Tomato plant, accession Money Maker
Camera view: bottom (45 deg); turntable rotation: 180 degrees
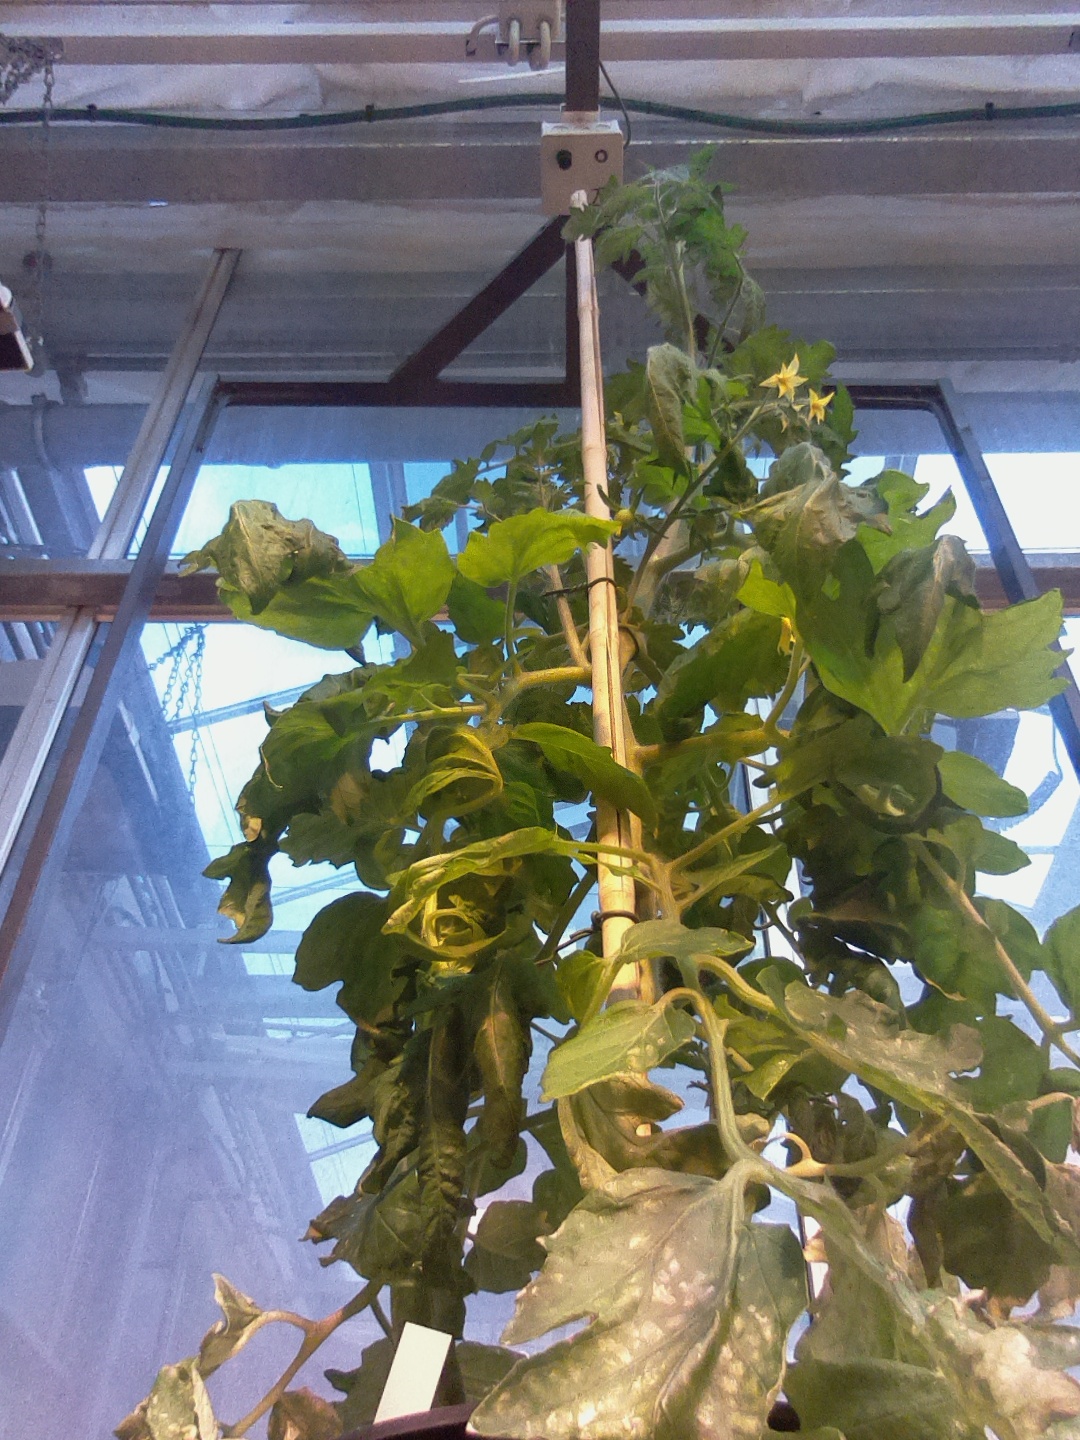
BBCH growth stage 70: Fruits at the main stem or branches visibles